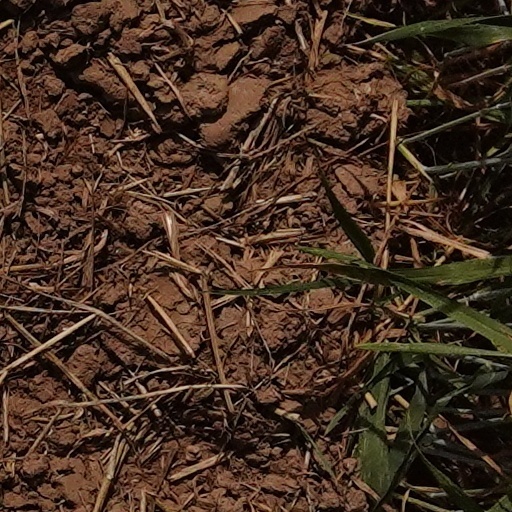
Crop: wheat